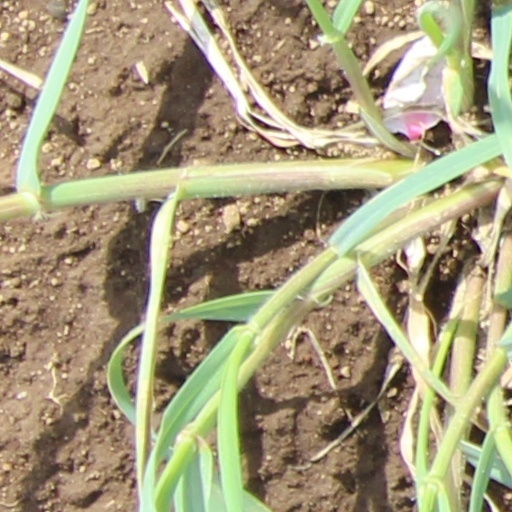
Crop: wheat